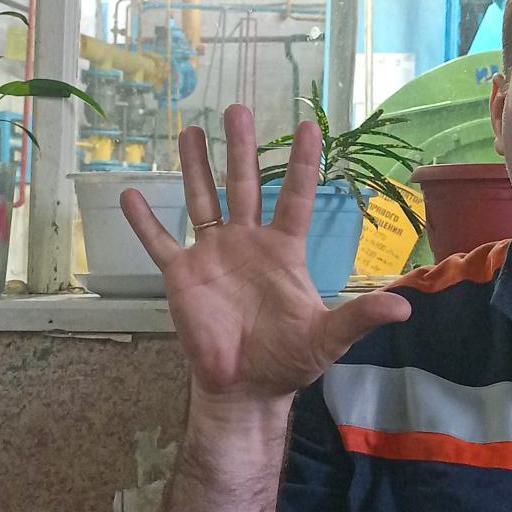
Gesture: palm